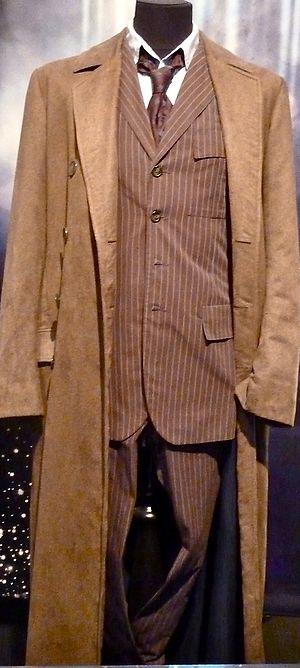
Le Dixième Docteur est la dixième incarnation du Docteur, personnage principal de la série télévisée britannique de science-fiction Doctor Who, produite par la BBC. Il est interprété par David Tennant, qui a tenu ce rôle de 2005 à 2010. Il est le deuxième écossais à jouer ce rôle, le premier étant Sylvester McCoy, qui a joué le septième Docteur entre 1987 et 1989 puis en 1996.